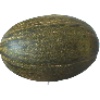
Label: Melon Piel de Sapo 1